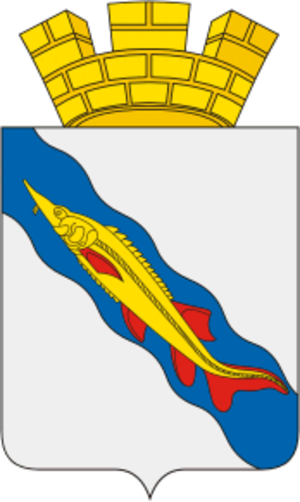
Jejsk
Jejsk er en by i det sydvestlige Rusland, beliggende ved bredden af det Azovske hav 170 kilometer sydvest for Rostov ved Don. Byen har et indbyggertal på 85.855 og er kendt for bl.a. fiskeri.